Sarabion

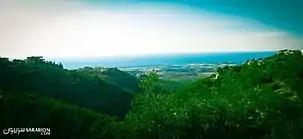
"View of the sea by the village (Source:" http://sarabion.com)

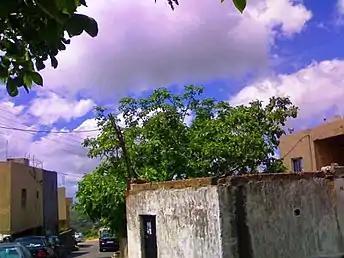
AlHara AlTahtaniah

Sarabion, also written as Srabion or Sarabioun is a village belonging to the city of Jableh, located in the mountains of the Syrian coast, administratively affiliated to Al-Qutailibiyah circle and it is part the municipality of Dweir Baabda. The village is one of the oldest inhabited villages in the Syrian coast.